Dwarf galaxy

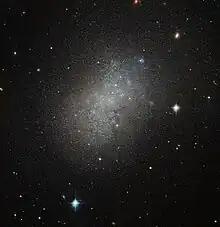
Dwarf galaxies like NGC 5264 typically possess around a billion stars.

One theory states that most galaxies, including dwarf galaxies, form in association with dark matter, or from gas that contains metals. However, NASA's Galaxy Evolution Explorer space probe identified new dwarf galaxies forming out of gases with low metallicity. These galaxies were located in the Leo Ring, a cloud of hydrogen and helium around two massive galaxies in the constellation Leo.